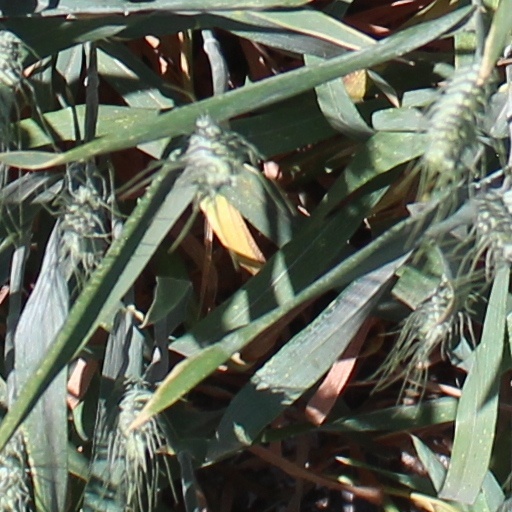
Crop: wheat